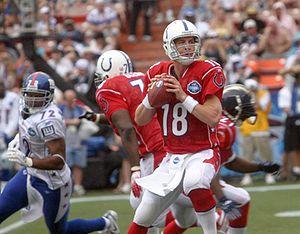
Peyton Williams Manning, né le 24 mars 1976 à La Nouvelle-Orléans en Louisiane, est un joueur de football qui a évolué au poste de quarterback dans la National Football League entre 1998 et 2016.